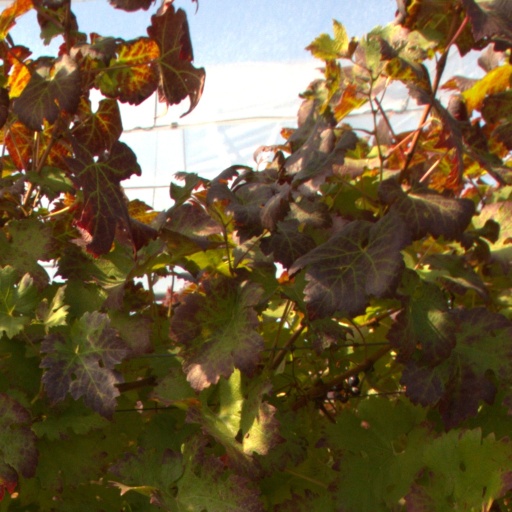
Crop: grape